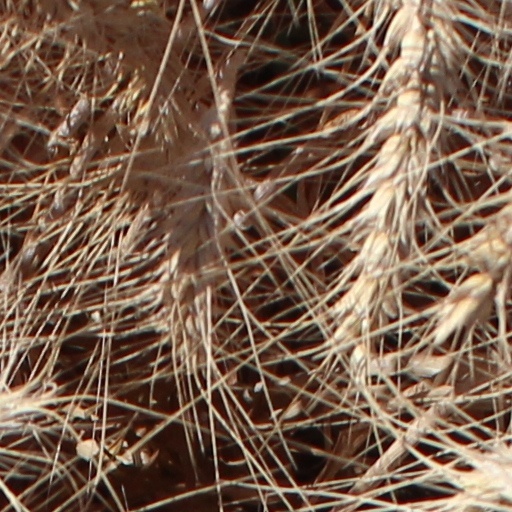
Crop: wheat